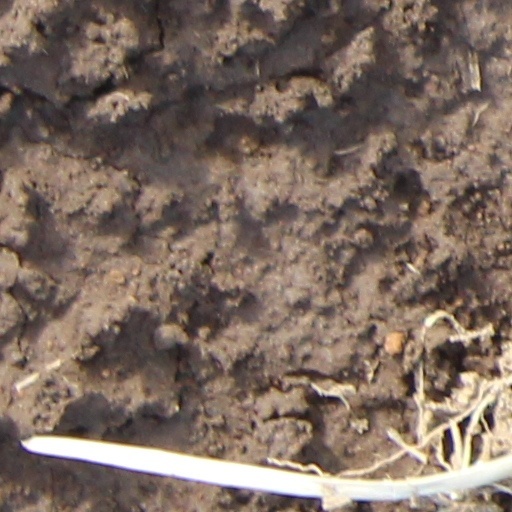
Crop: wheat